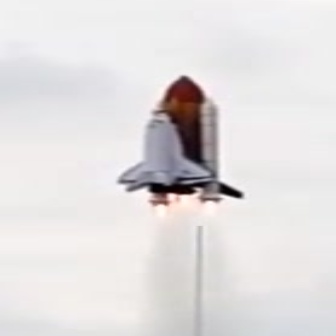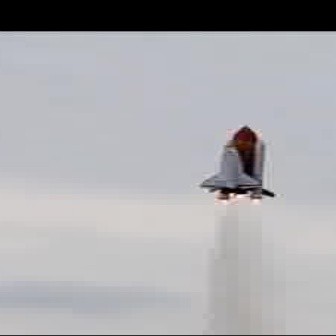
  Please identify the target specified by the bounding box [111,73,242,203] in the first image and locate it in the second image. Return the coordinates in [x_min,y_min,x_max,y_max] format.
Answer: [196,123,273,200]